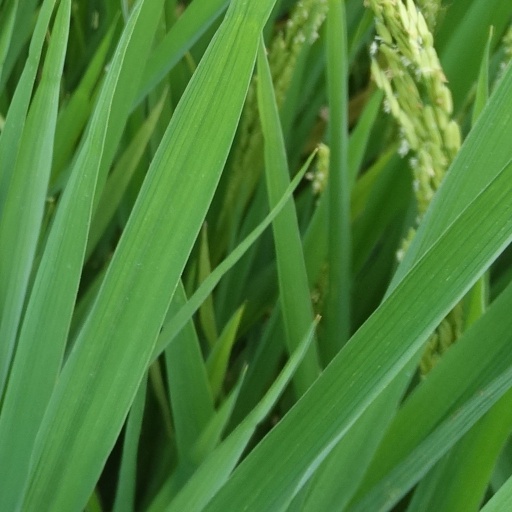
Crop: rice